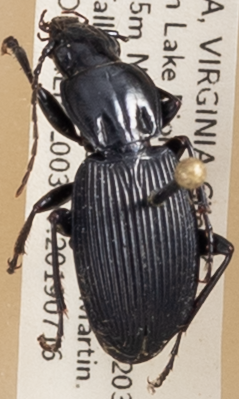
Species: Pterostichus lachrymosus
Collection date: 2019-07-16
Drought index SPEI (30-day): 0.274
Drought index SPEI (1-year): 2.09
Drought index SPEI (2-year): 2.09